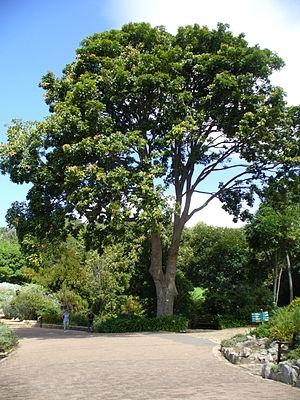
Khaya est le nom d'un genre d'arbres de la famille des Méliacées qui compte sept espèces, originaires d'Afrique tropicale.
Khaya anthotheca est une espèce de plantes de la famille des Meliaceae.